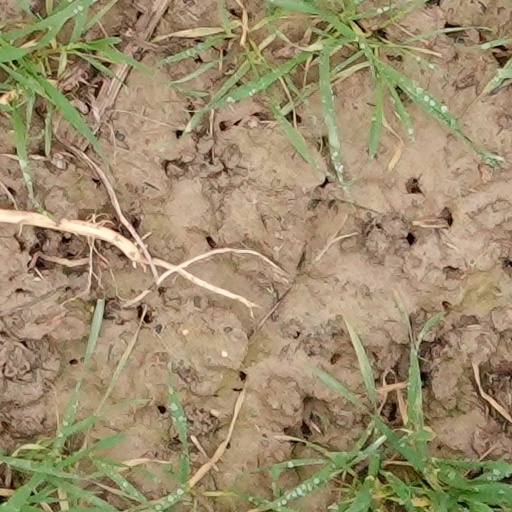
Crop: wheat